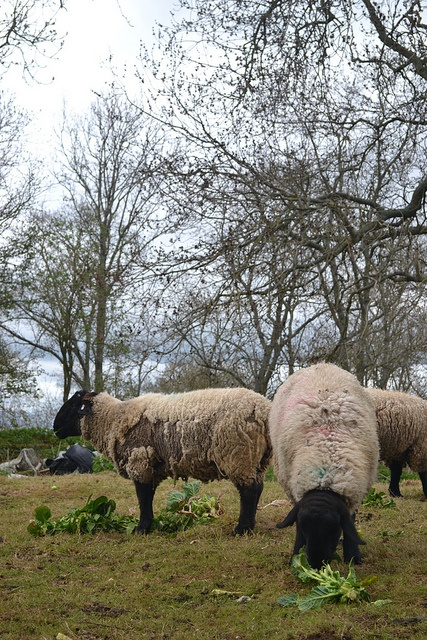
White and black sheep eating grass on a field.
Several sheep grazing in the meadow on a cloudy day.
Several sheep grazing in a open grassy field.
3 white sheep eating some vegetables on the grass
Sheep are grazing on fresh leafy vegetables that have been given to them.